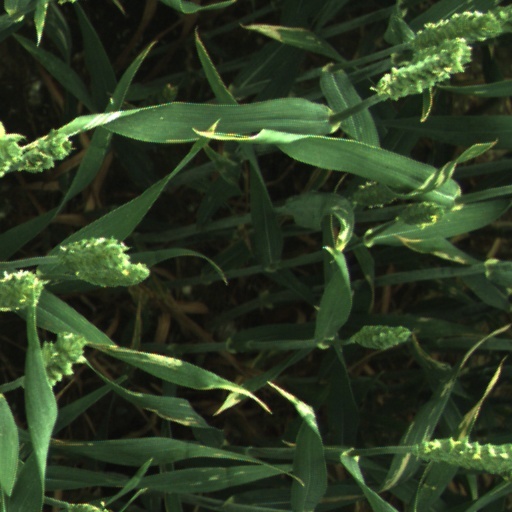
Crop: wheat